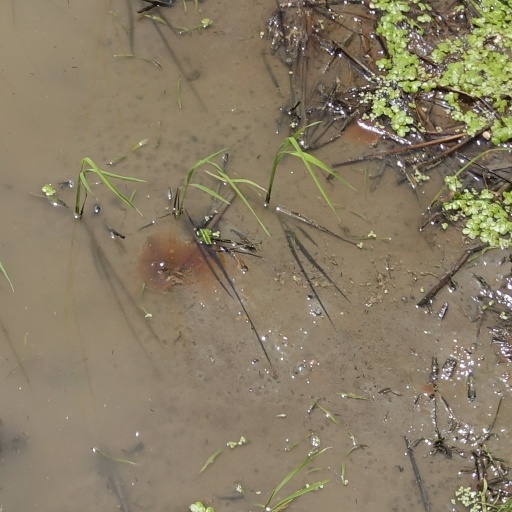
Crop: rice